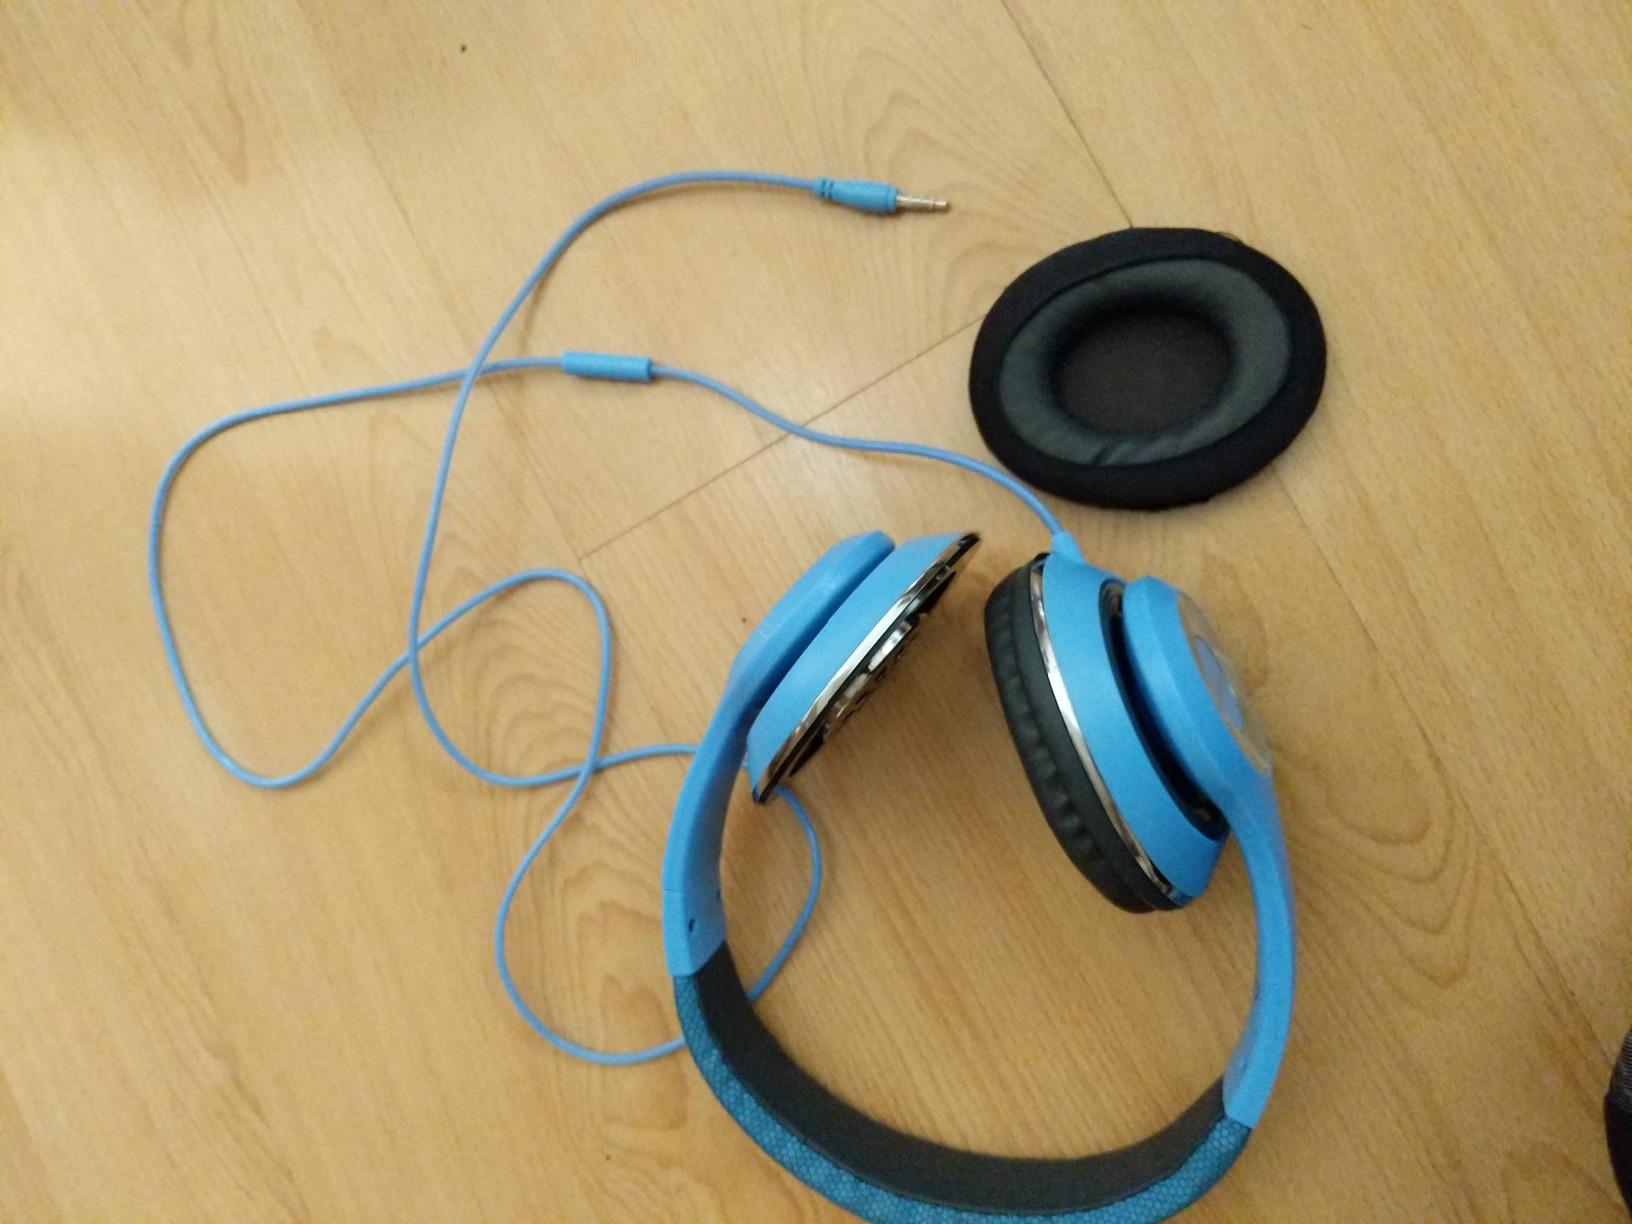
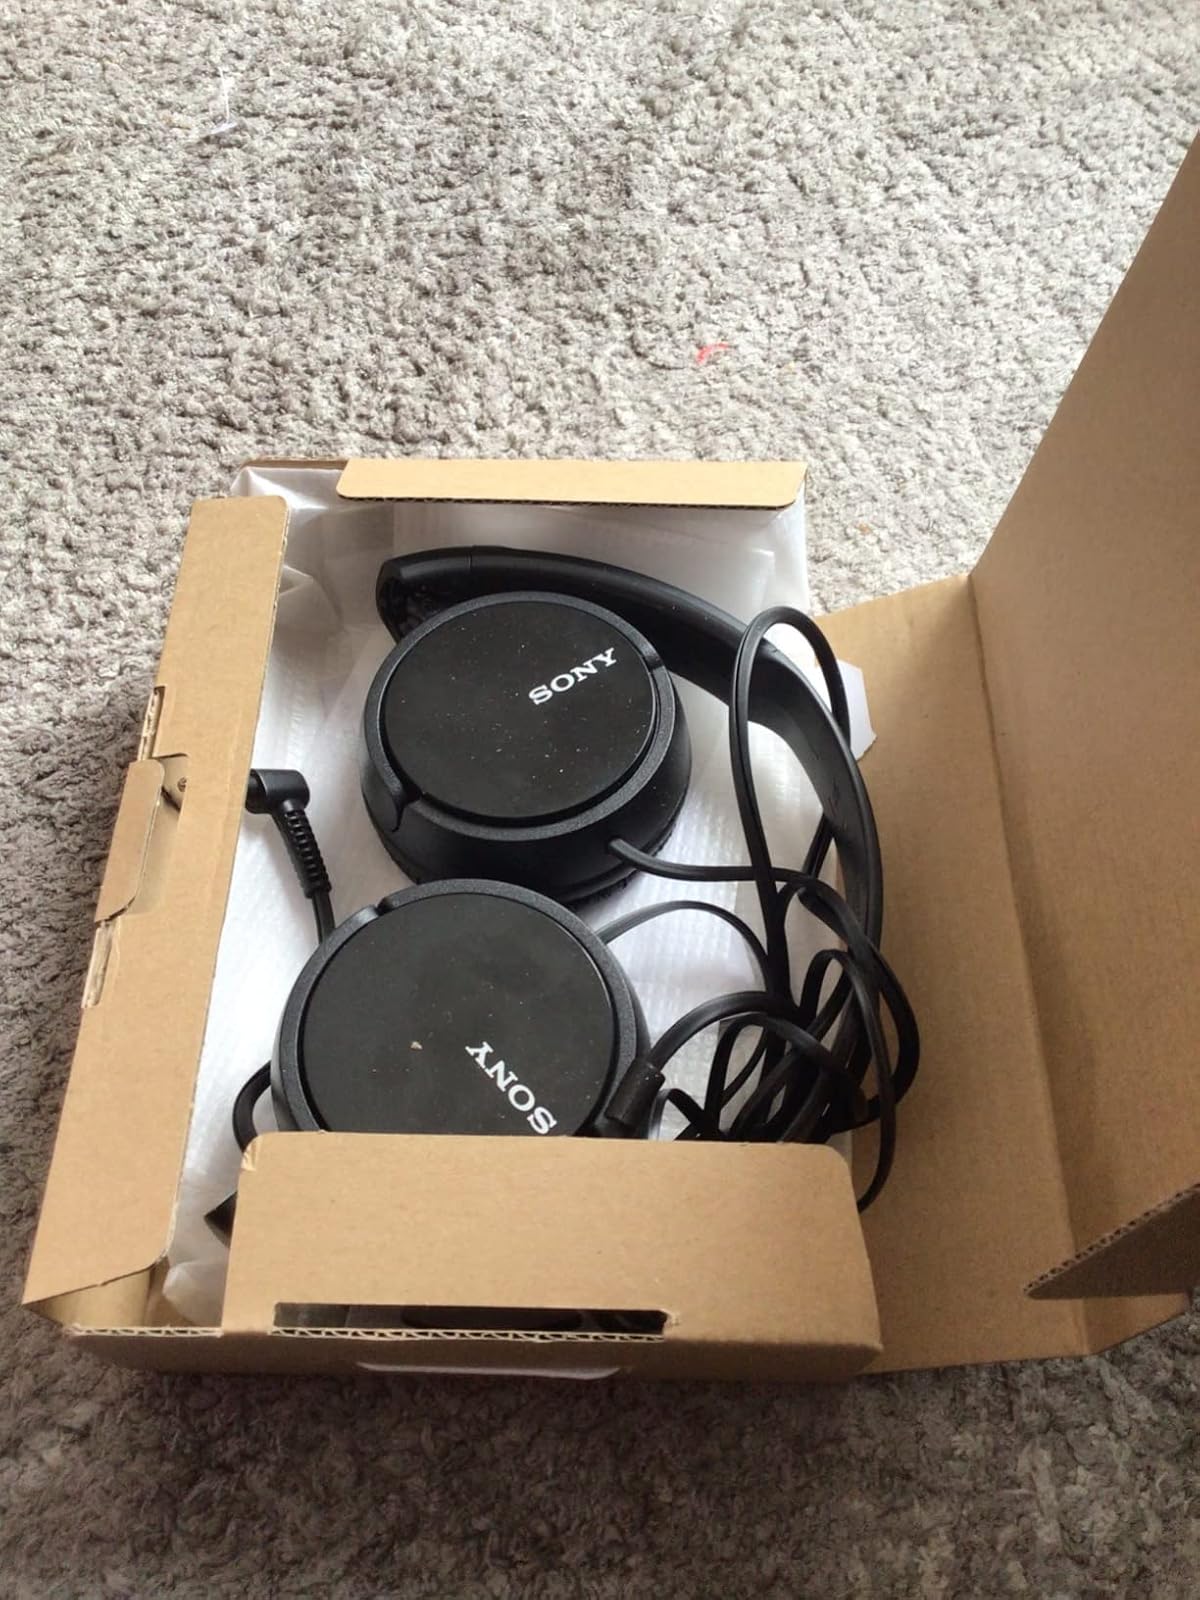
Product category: headphones
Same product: no